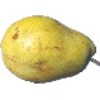
Label: pear_monster